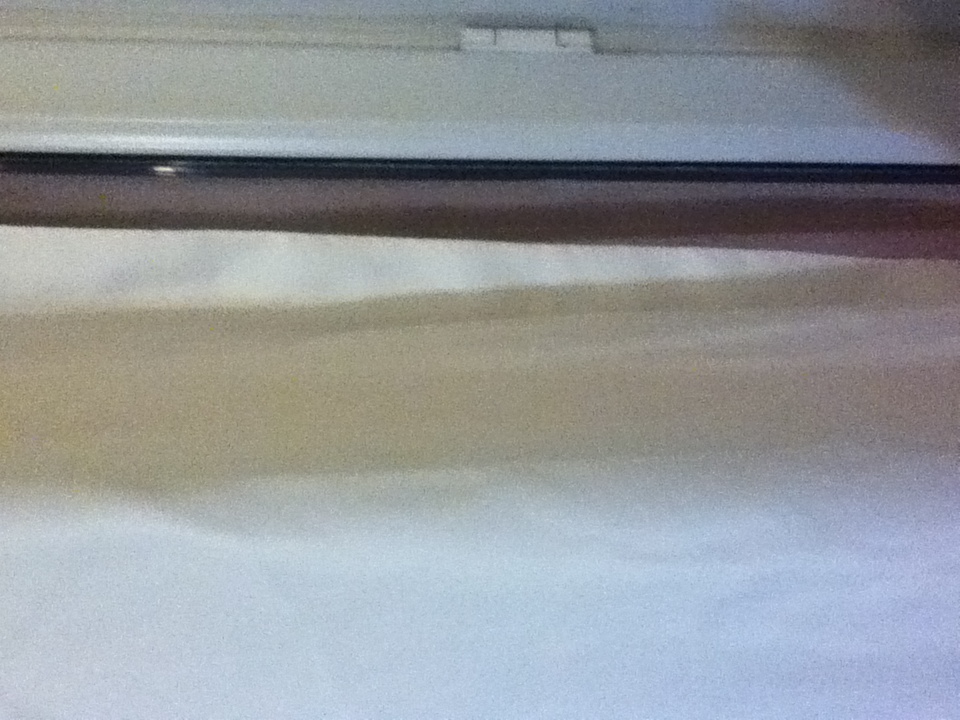Question: What color is this?
Answer: white